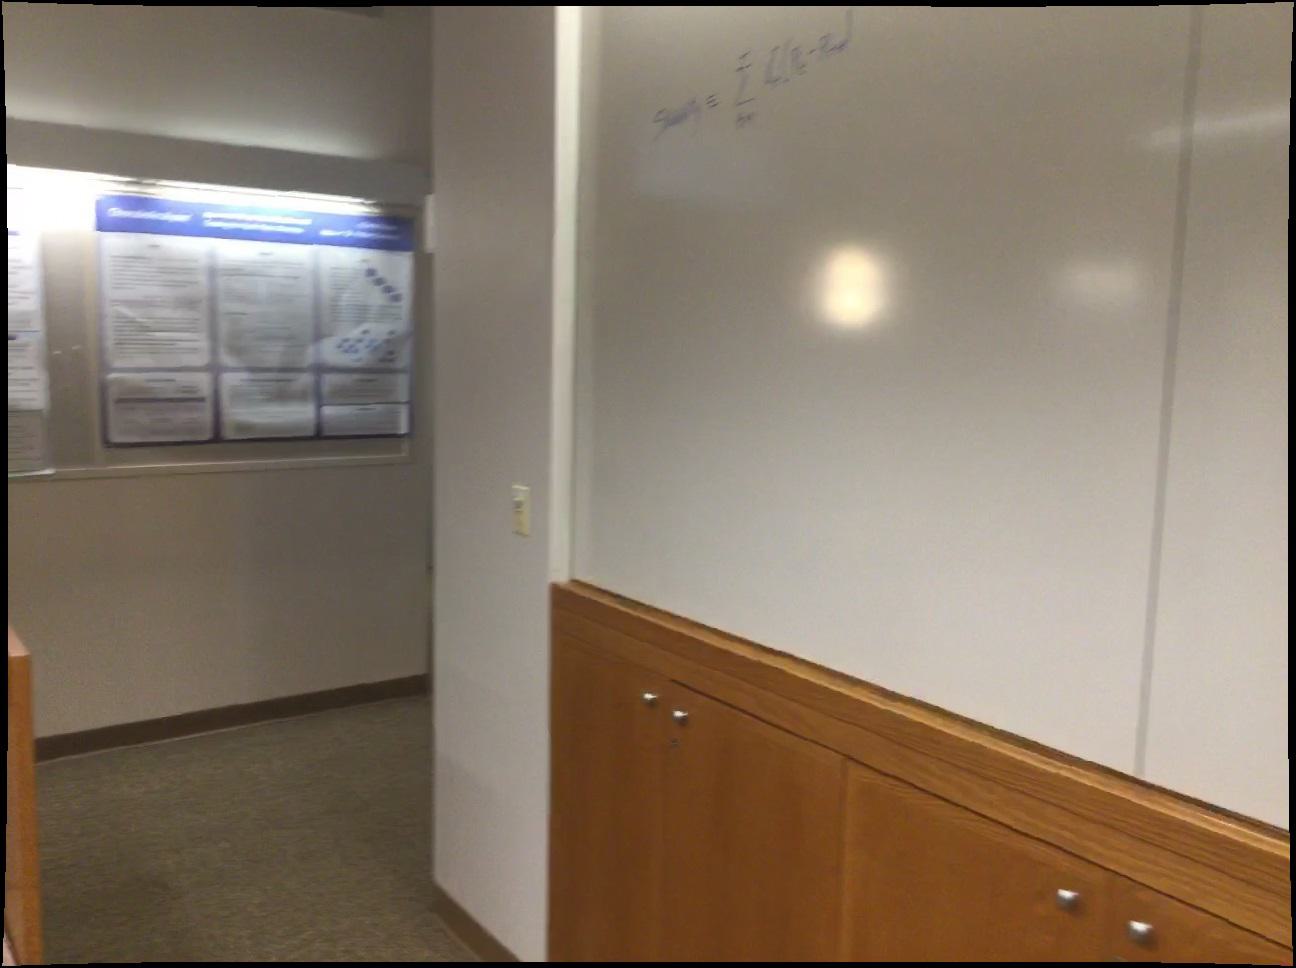
Question: In the image, there is the blackboard. Pinpoint several points within the vacant space situated left of the blackboard from the camera's perspective. Your final answer should be formatted as a list of tuples, i.e. [(x1, y1), ...], where each tuple contains the x and y coordinates of a point satisfying the conditions above. The coordinates should be between 0 and 1, indicating the normalized pixel locations of the points.
Answer: [(0.366, 0.545), (0.339, 0.546), (0.310, 0.548), (0.281, 0.550), (0.251, 0.551), (0.218, 0.553), (0.353, 0.555), (0.325, 0.556), (0.296, 0.558), (0.264, 0.560), (0.231, 0.562), (0.197, 0.564), (0.340, 0.565), (0.310, 0.567), (0.279, 0.569), (0.245, 0.571), (0.210, 0.573), (0.357, 0.574), (0.326, 0.576), (0.294, 0.580), (0.260, 0.582), (0.224, 0.585), (0.186, 0.587), (0.343, 0.587), (0.310, 0.590), (0.275, 0.593), (0.238, 0.596), (0.201, 0.599), (0.361, 0.598), (0.327, 0.601), (0.292, 0.604), (0.255, 0.607), (0.215, 0.612), (0.346, 0.613), (0.309, 0.617), (0.272, 0.621), (0.231, 0.625), (0.366, 0.626), (0.329, 0.630), (0.290, 0.634), (0.248, 0.639), (0.350, 0.645), (0.309, 0.650), (0.267, 0.655), (0.330, 0.666), (0.287, 0.673), (0.353, 0.684), (0.309, 0.690), (0.333, 0.711), (0.359, 0.732)]